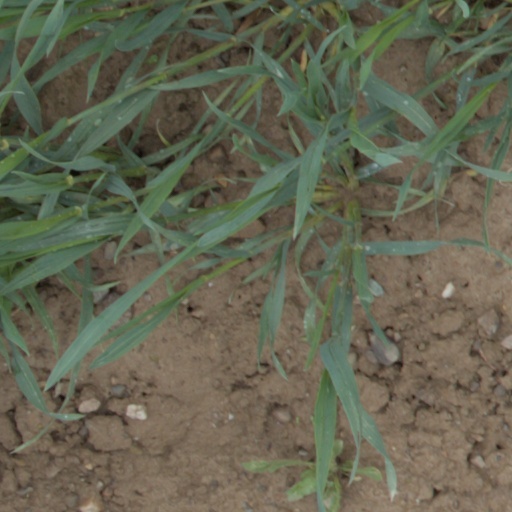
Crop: wheat